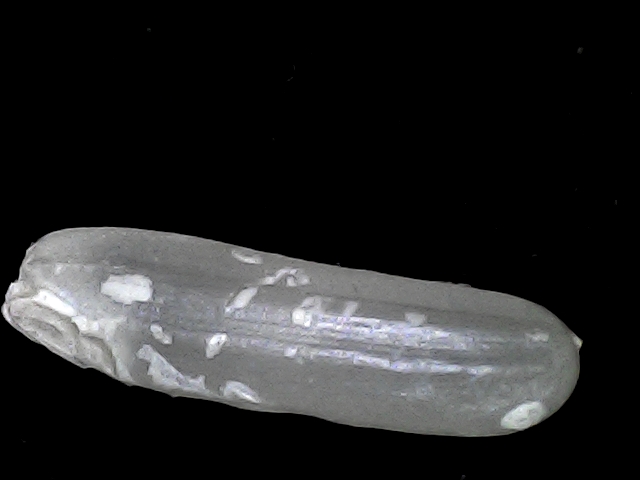
Rice variety: BRRI102